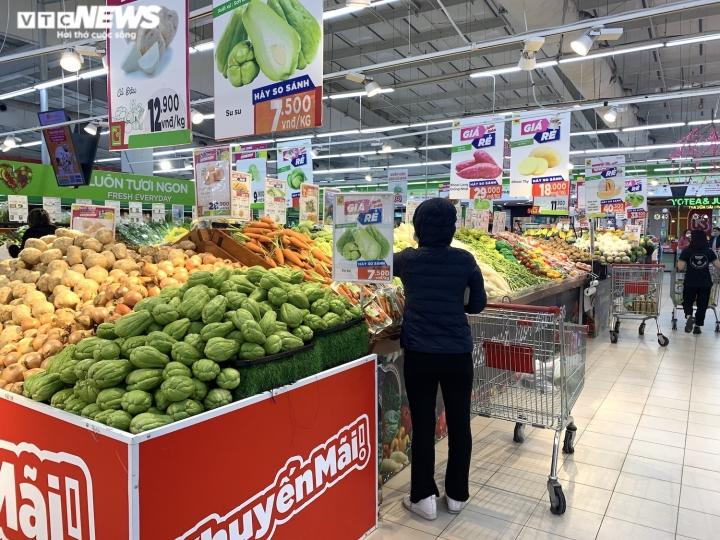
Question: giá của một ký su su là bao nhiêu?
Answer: một ký su su có giá là 7 500 đồng